Sacré-Cœur, Paris

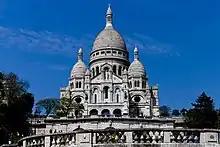
The Basilica of Sacré-Cœur, main entrance

In January 1871, Fournier was joined by the philanthropist Alexandre Legentil, who was a follower of Frédéric Ozanam, the founder of the Society of Saint Vincent de Paul. Legentil declared that France had been justly punished for its sins by the defeat of the French Army at Sedan and the imprisonment of the Pope in Italy by Italian nationalists. He wrote,